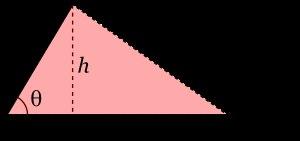
Une proposition de fusion est en cours entre Formulaire de géométrie classique et Aire de surfaces usuelles.